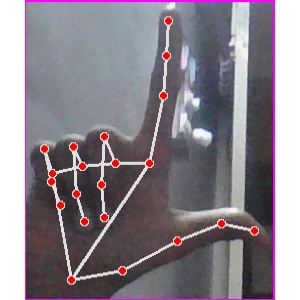
अक्षर: ल